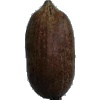
Label: nut_pecan